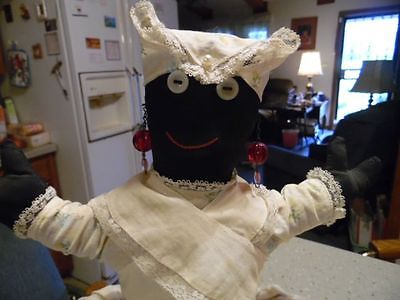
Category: toaster